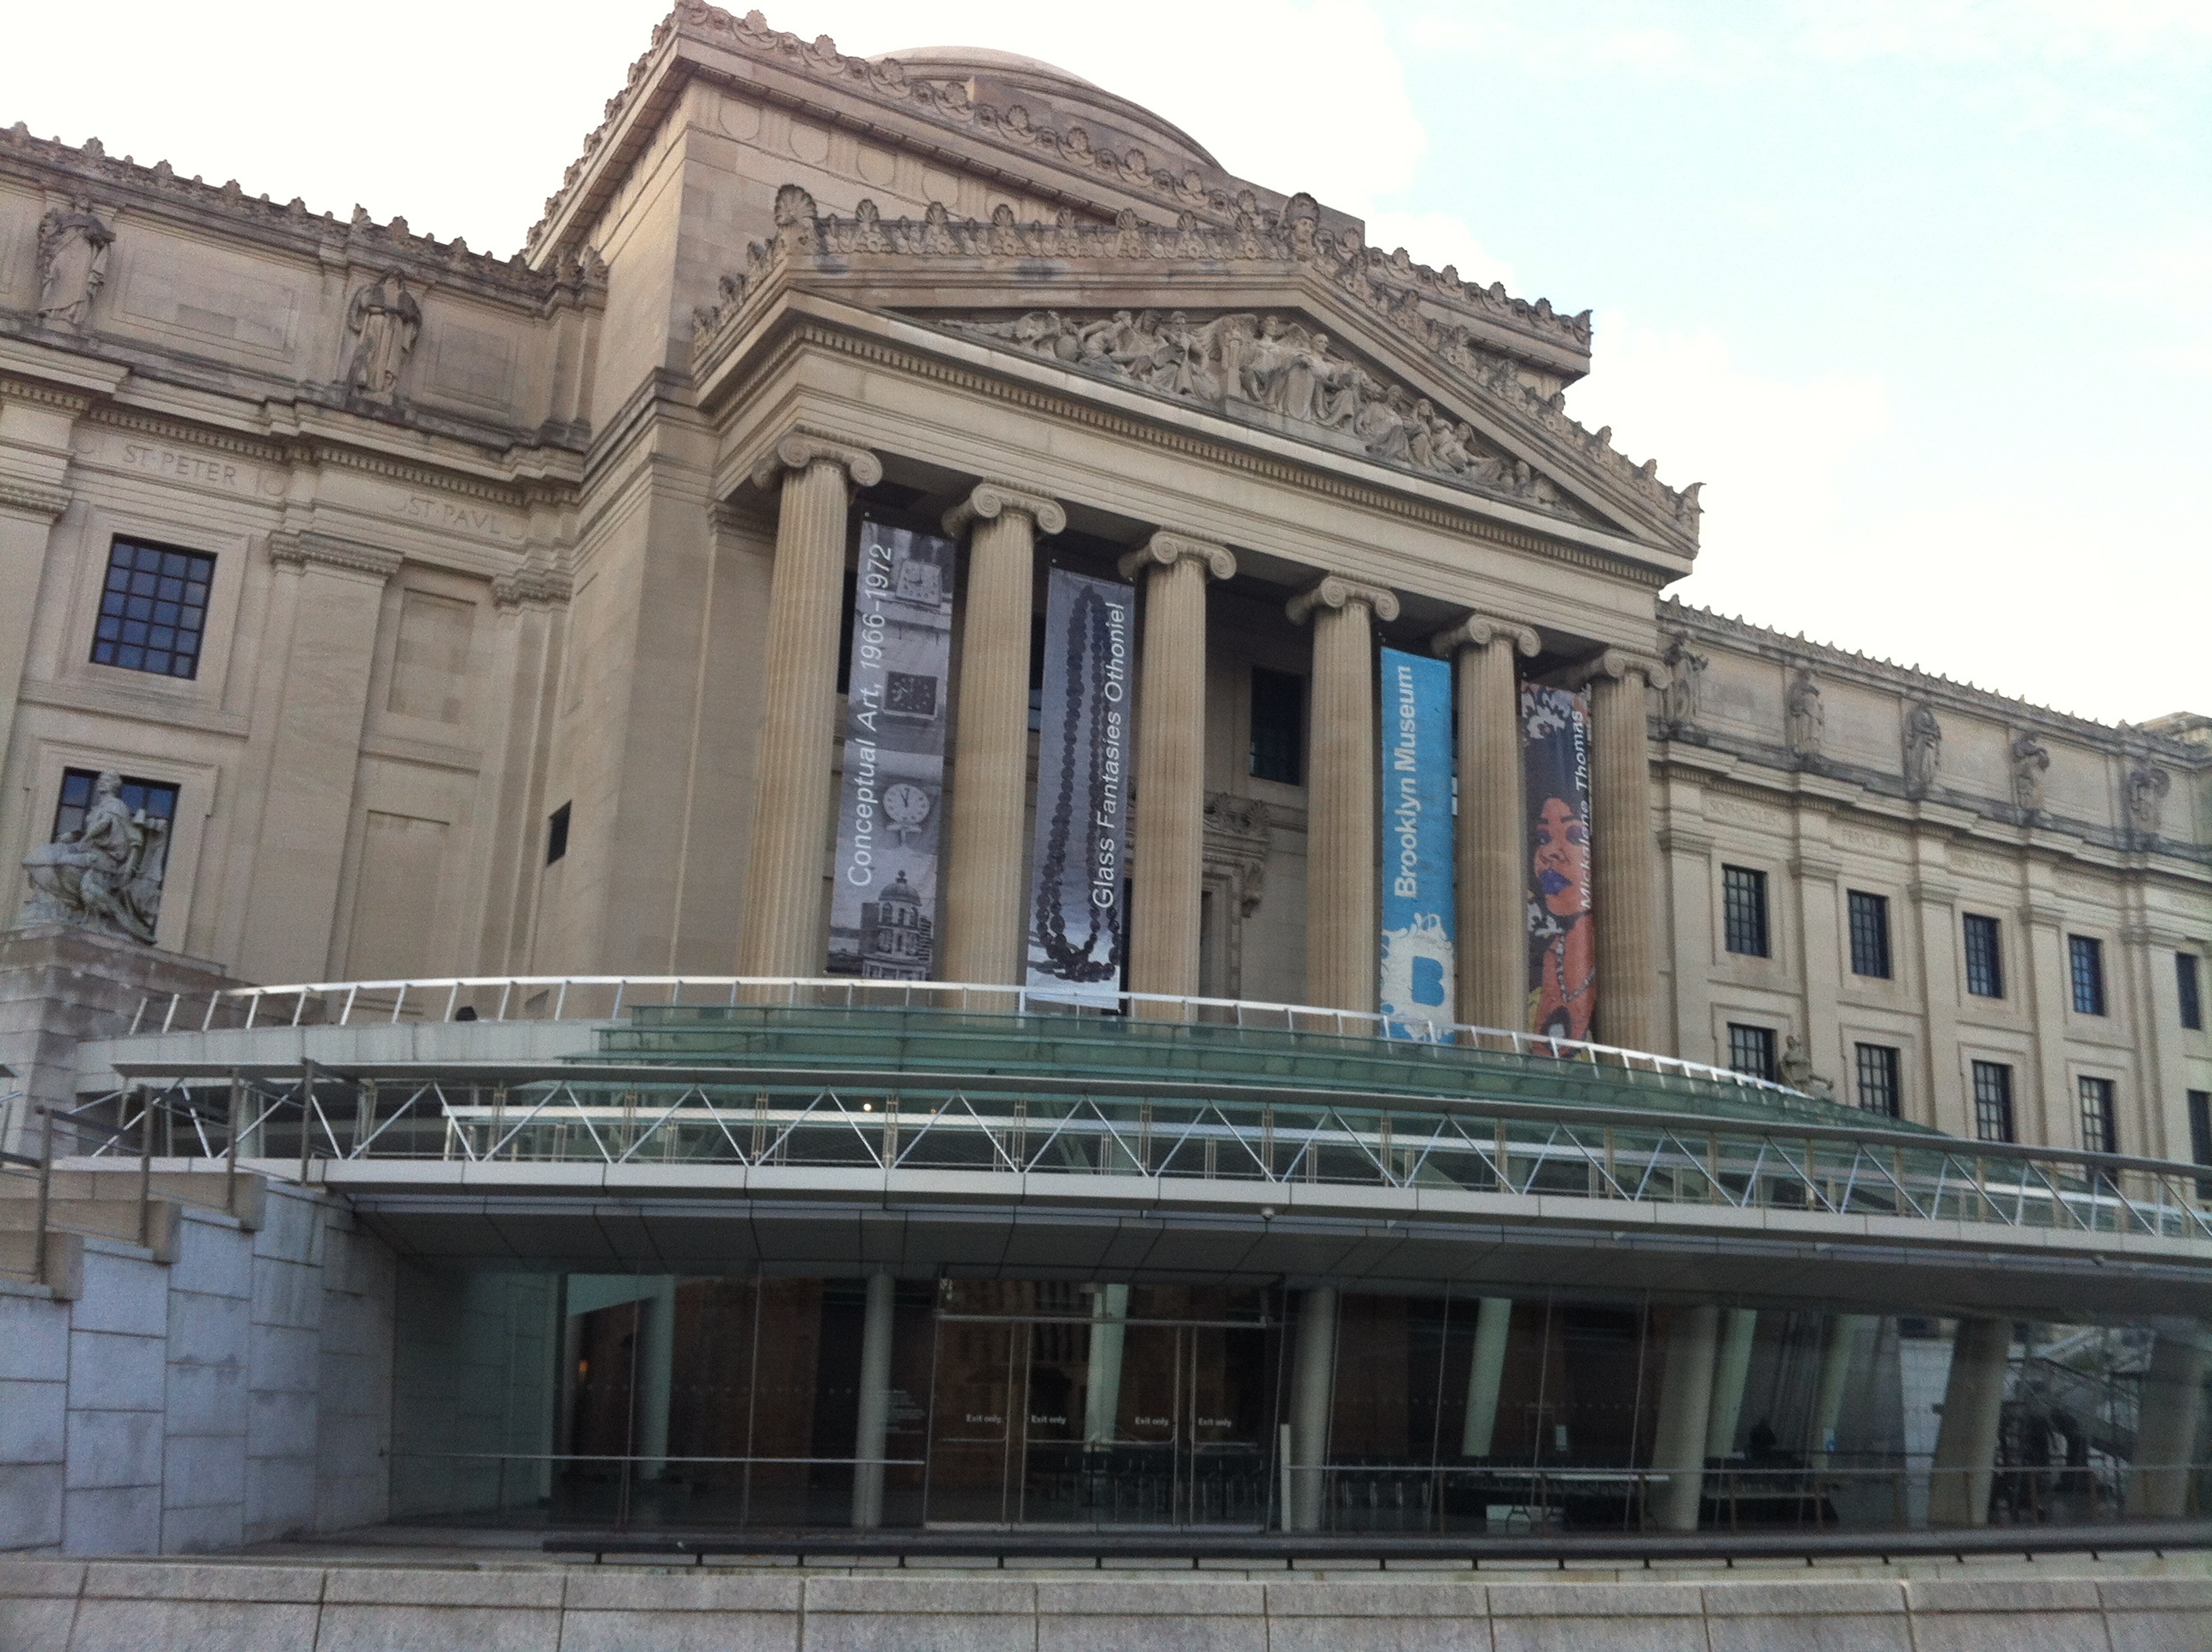
architecture, structure, building, palace, museum, plaza, landmark, facade, brooklyn, tourist attraction, classical architecture, ancient roman architecture, brooklyn museum